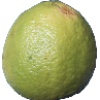
Label: Limes 1